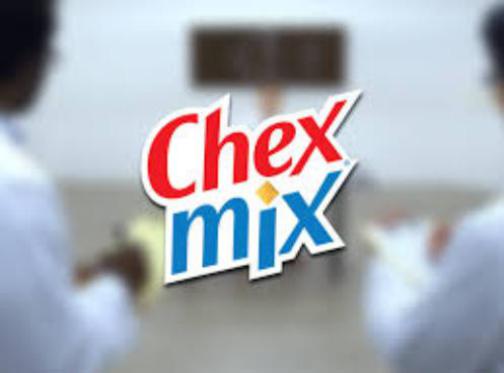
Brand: chex mix
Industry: Food